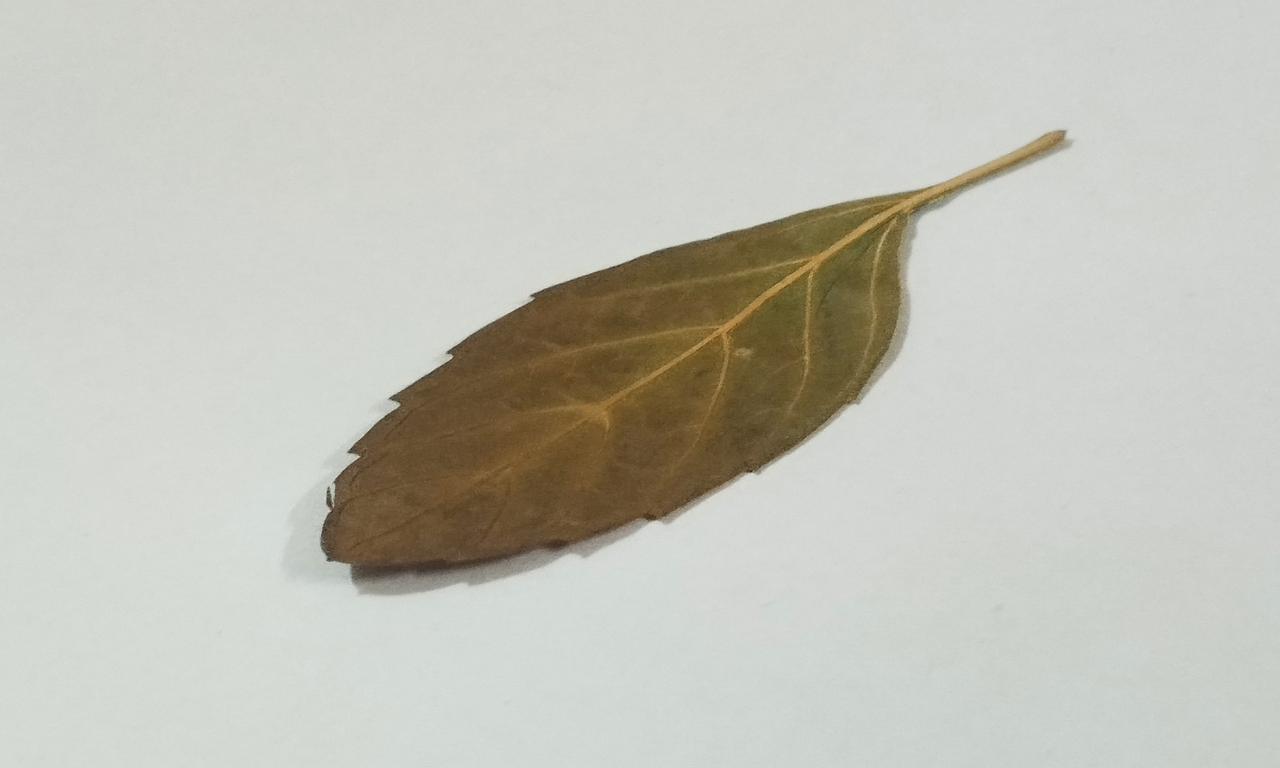
Label: Dried